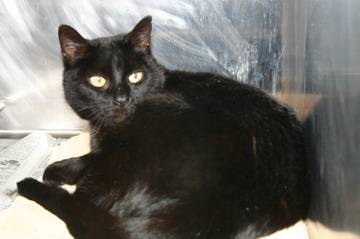
Label: cat